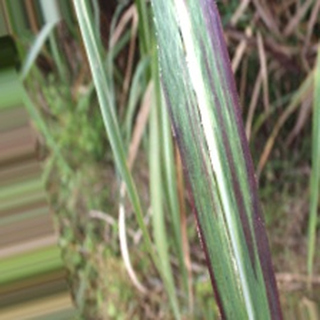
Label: sugarcane_bacterial_blight